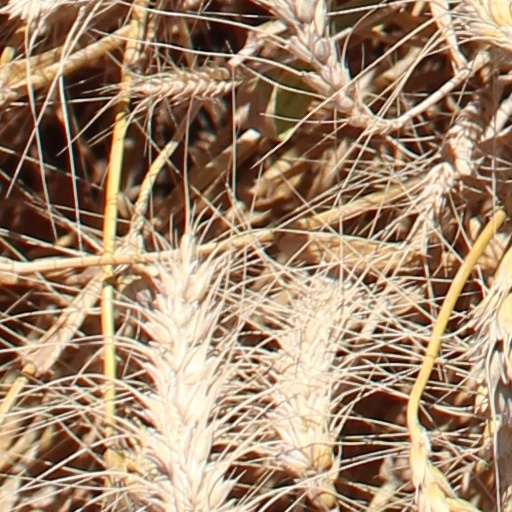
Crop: wheat